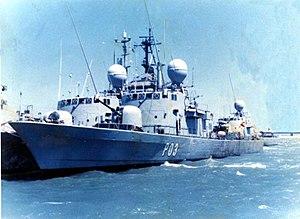
La marine colombienne est la composante navale de l'armée de Colombie. Elle est connue également sous le nom d'Armada nationale ou Armada de la république de Colombie.